The Frythe

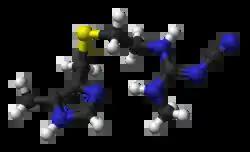
Cimetidine, discovered at The Frythe

The Frythe is a country house set in its own grounds in rural Hertfordshire, just south of the village of Welwyn, about 30 miles north of London.